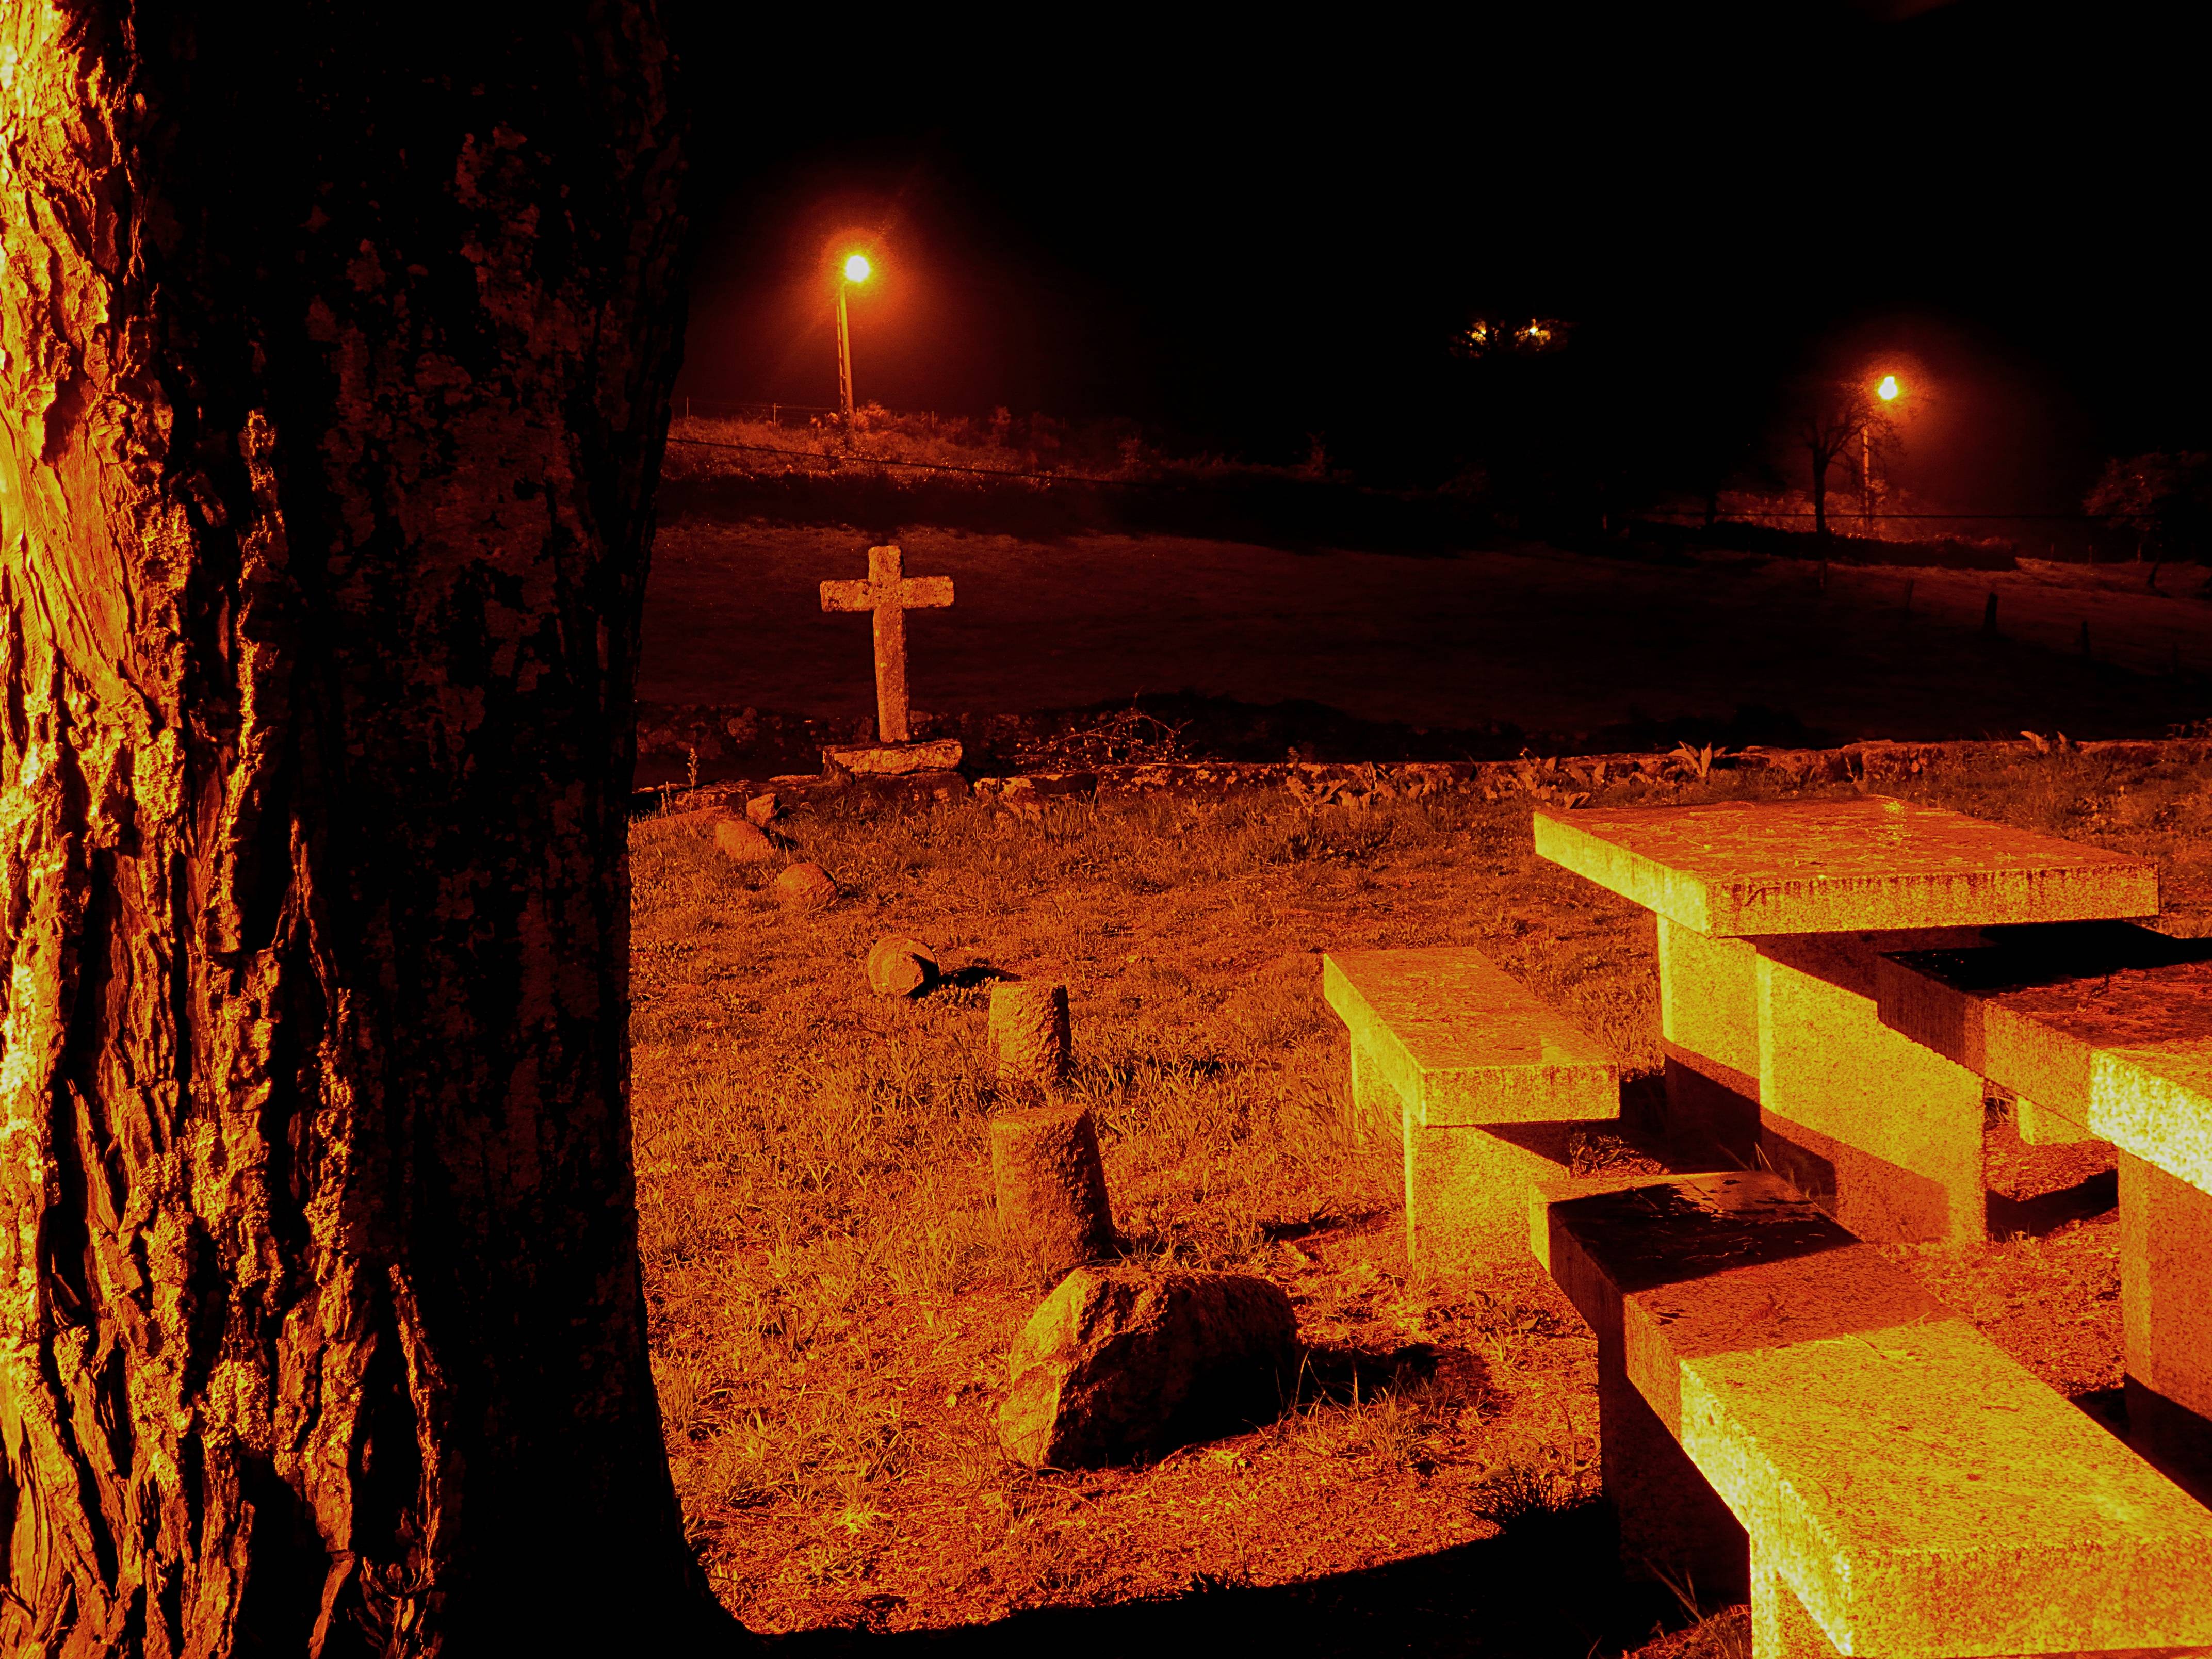
landscape, light, night, sunlight, evening, darkness, lighting, spain, galicia, pontevedra, espana, ggl1, canoneos500d, ruralgalicia